Rådhusparken

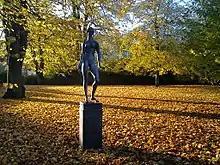
Sculptures adorn the City Hall Park.

The City Hall Park has four sculptures, all of women figures; "Pigen af 1940" (Girl of 1940), "Vågnende Kvinde" (Waking Woman), "Den Svangre" (The Fated) and "Atalante" (Atalanta).